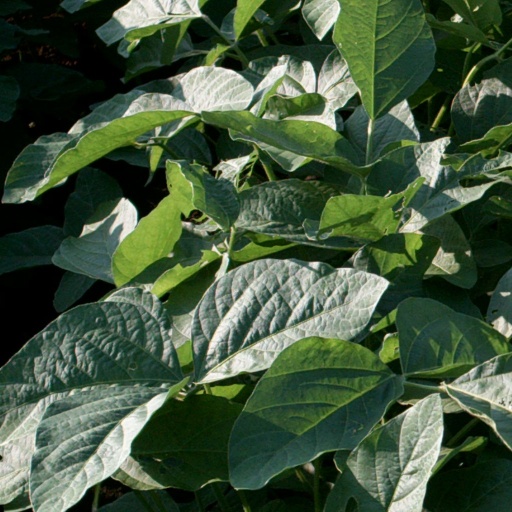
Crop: soybean